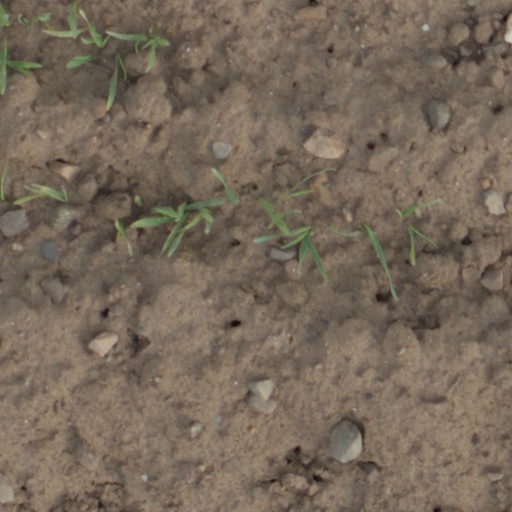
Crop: wheat